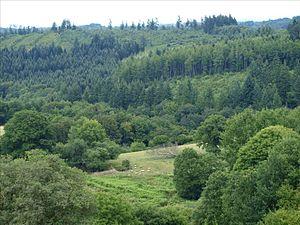
Paysage près du Thaurion, à proximité du village du Masginier, commune de Châtelus-le-Marcheix, Creuse, Limousin.
Les monts de la Marche sont une région naturelle du nord-ouest du Massif central, situés au nord des monts du Limousin. Ils doivent leur nom à l’ancien Comté de la Marche dans lequel ils se situent. Les Monts de Blond, les Monts d'Ambazac, les monts de Guéret et les monts de Toulx-Sainte-Croix font partie des monts de la Marche.
Châtelus-le-Marcheix est une commune française située dans le département de la Creuse en région Nouvelle-Aquitaine.
Saint-Goussaud est une commune française située dans le département de la Creuse en région Nouvelle-Aquitaine.
Les monts d'Ambazac sont un petit massif montagneux situé sur les contreforts occidentaux du Massif central. Ils forment la partie centrale des monts de la Marche.